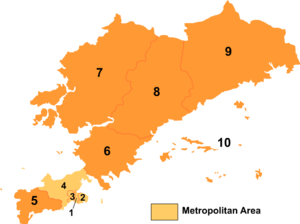
Dalian / Administrative enheder
Kort over Dalian
Dalian er en kinesisk storby med ca. 6.170.000 indbyggere heraf 3.578.000 i selve byområdet; Den er den næststørste by i Liaoning-provinsen efter Shenyang. Dalian har Kinas nordligste isfrie havn og er en af Kinas mest livlige byer.